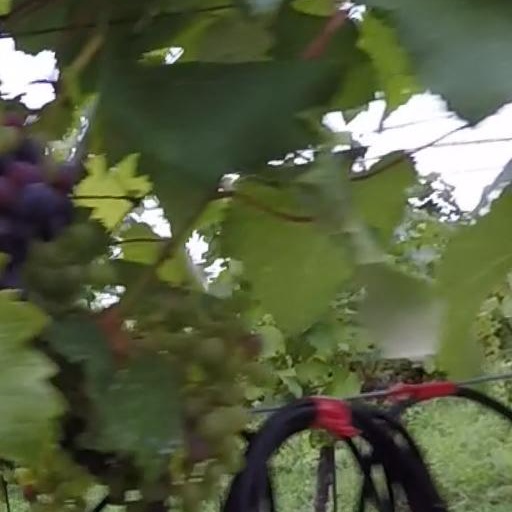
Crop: grape